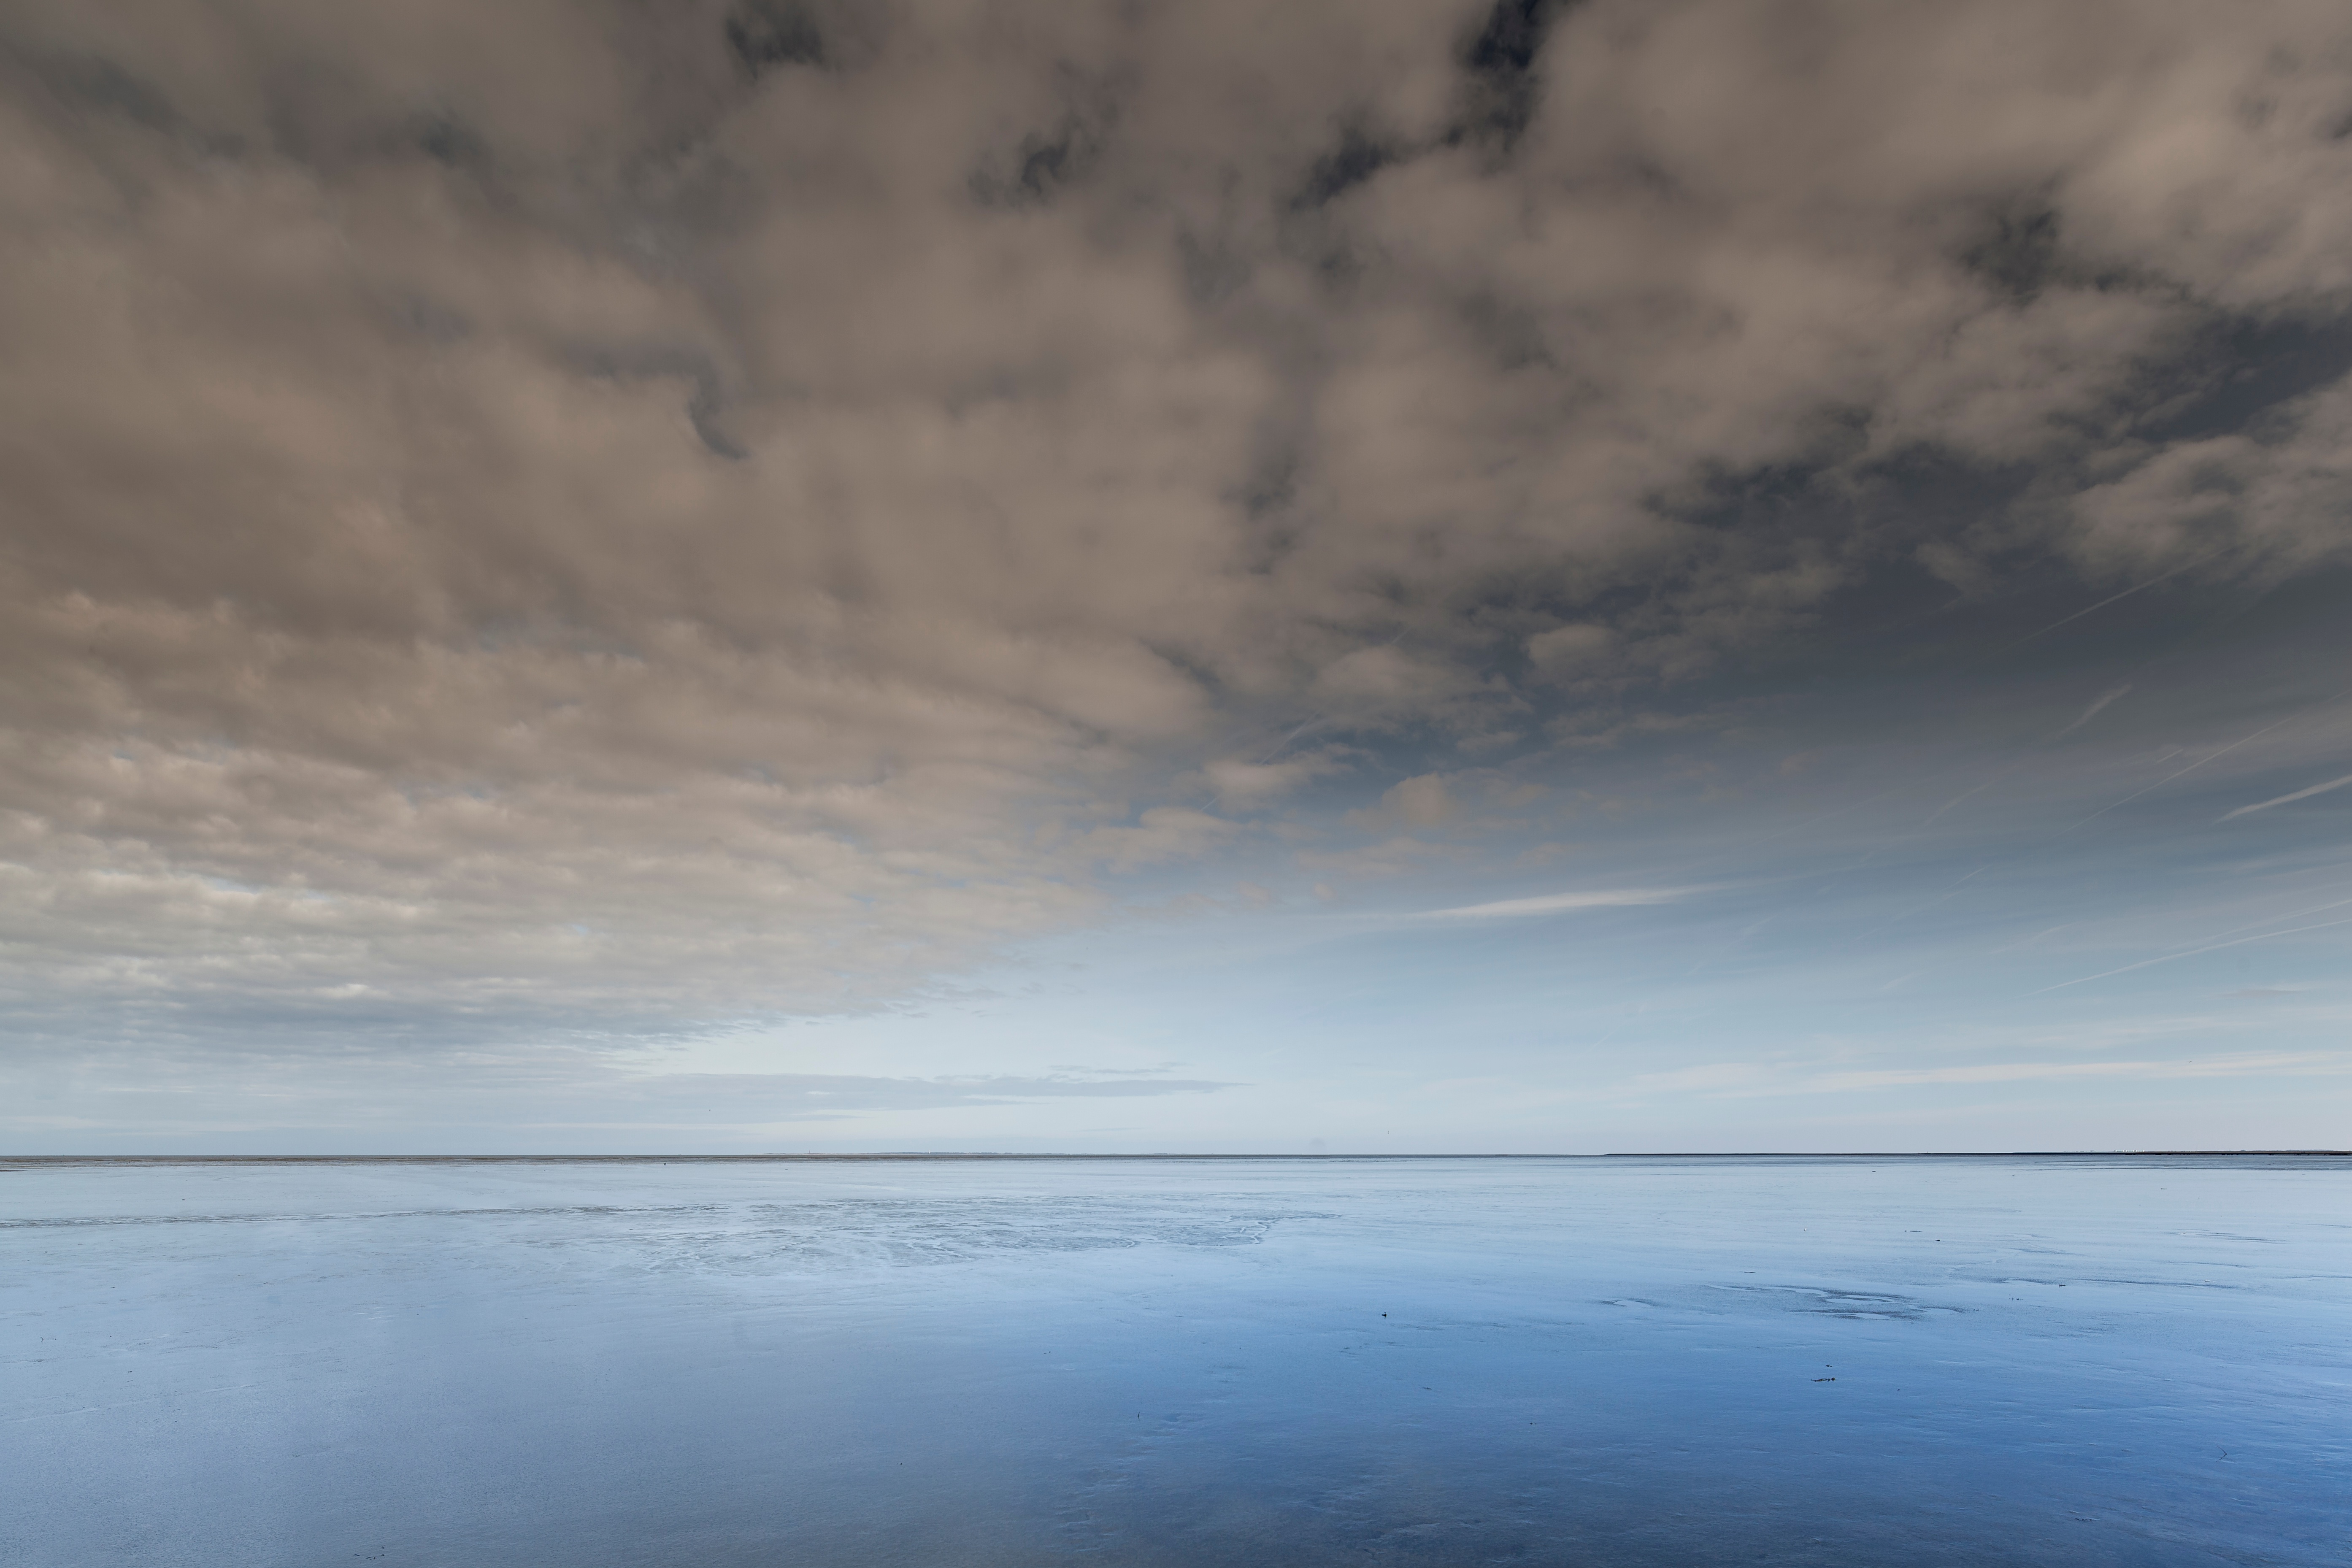
beach, sea, coast, ocean, horizon, cloud, sky, sunrise, sunset, sunlight, morning, shore, wave, lake, dawn, atmosphere, dusk, reflection, loch, meteorological phenomenon, atmospheric phenomenon, wind wave